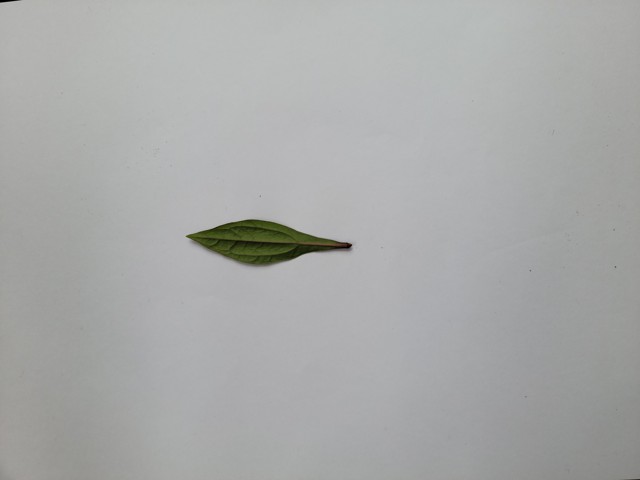
Plant: ayapan